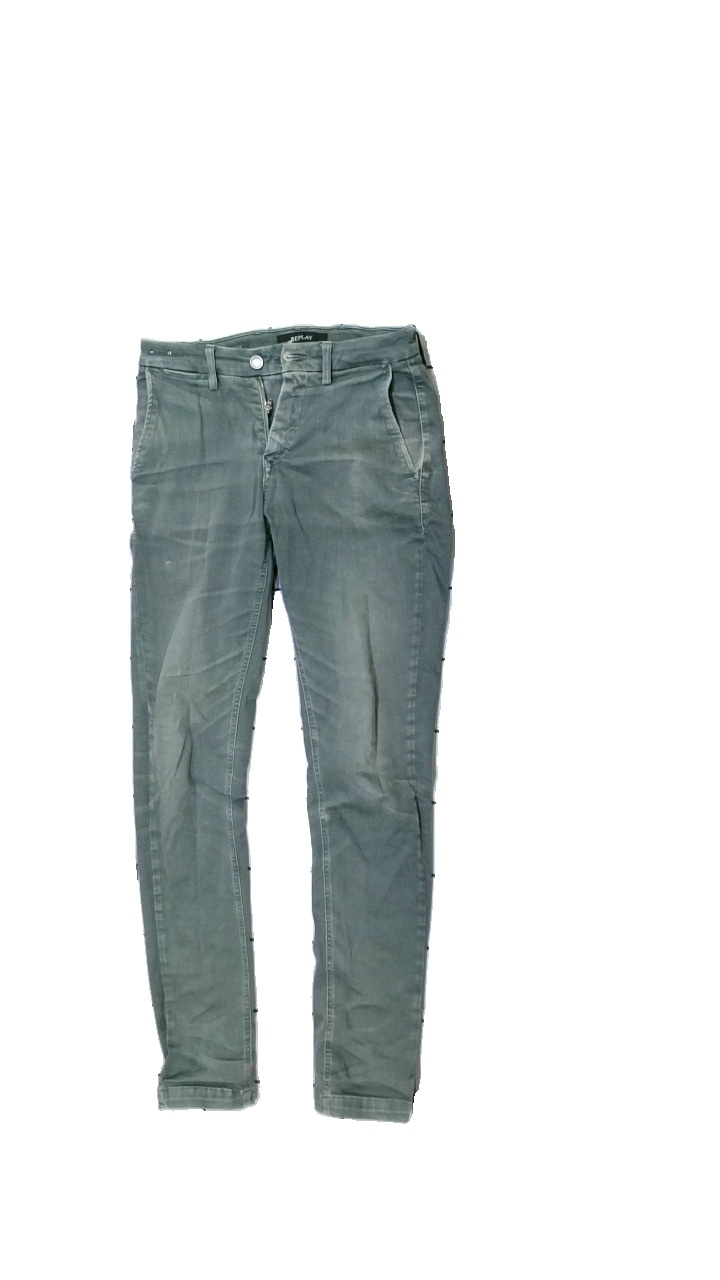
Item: Trousers (Men)
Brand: Raplay
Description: green tight trousers
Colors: Green
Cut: Tight
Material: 100% Cotton
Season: All
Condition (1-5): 3
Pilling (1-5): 5
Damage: damaged seam
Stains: Minor
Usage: Recycle
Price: <50